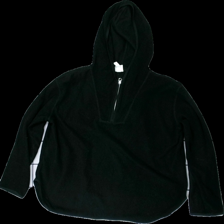
View: front
Type: Hoodie
Category: Men
Brand: H&M
Colors: Black
Material: 100% polyester
Cut: Regular
Size: M
Season: Autumn
Damage location: top left
Price range: <50
Recommended usage: Reuse
Description: svarta fleece hoodie med dragkedja, lite hårig